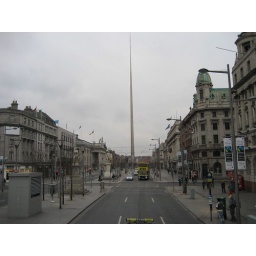
Tall pole in the middle of street